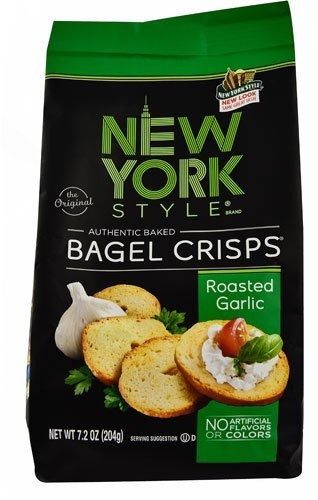
Item Name: New York Style Authentic Baked Bagel Crisps Roasted Garlic -- 7.2 oz - 2 pc
Value: 14.4
Unit: Ounce

Price: 4.87